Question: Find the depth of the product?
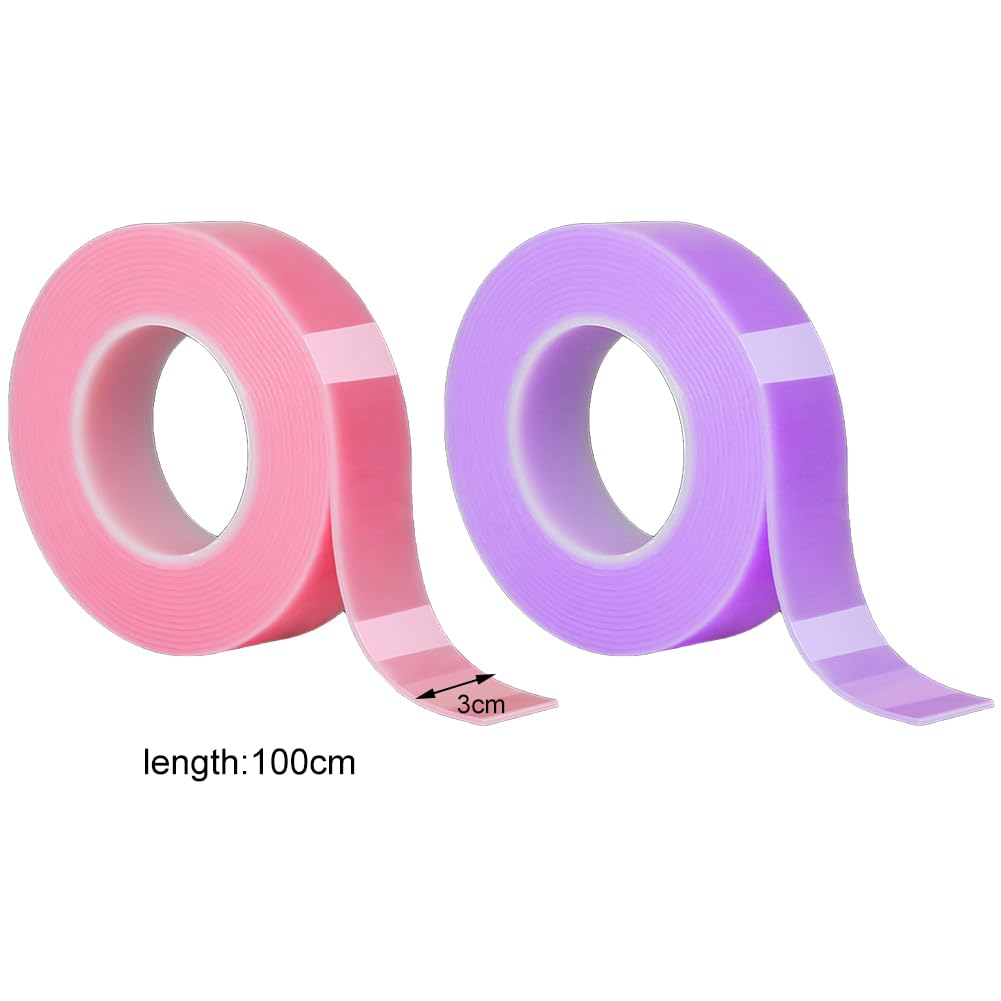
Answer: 100.0 centimetre